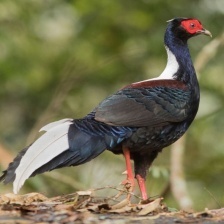
Species: SWINHOES PHEASANT
Scientific name: LOPHURA SWINHOII